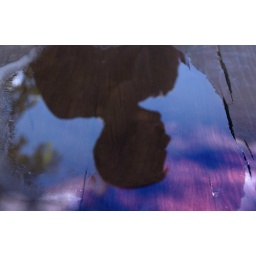
This is a reflection of Henry in a pool of water on a wooden table at Wise Winery in Dunsborough.